Amodini

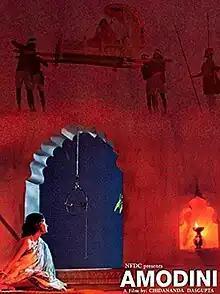
Poster

Amodini is a 1994 Indian Bengali-language romantic drama film directed by Chidananda Dasgupta. It stars Pijush Ganguly, Rachna Banerjee and Anushree Das. The film was screened at the Indian Panorama section of the International Film Festival of India on 11 January 1996.